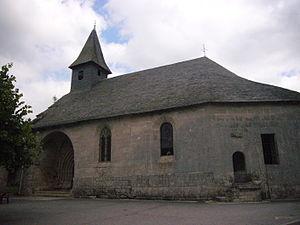
L'église de Chaumeil (Corrèze, France)